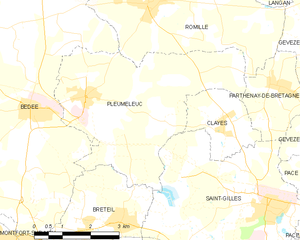
Pleumeleuc est une commune française située dans le département d'Ille-et-Vilaine en région Bretagne.